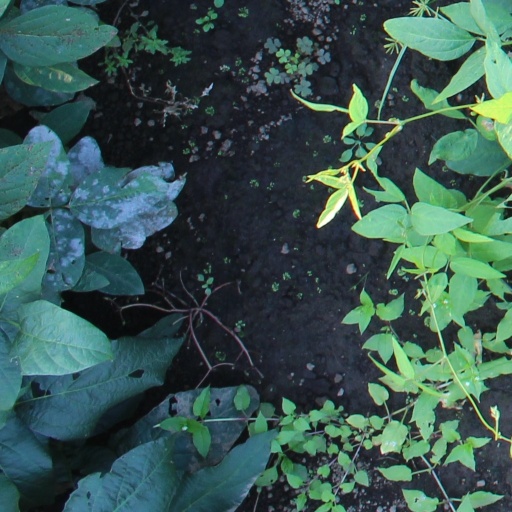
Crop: soybean